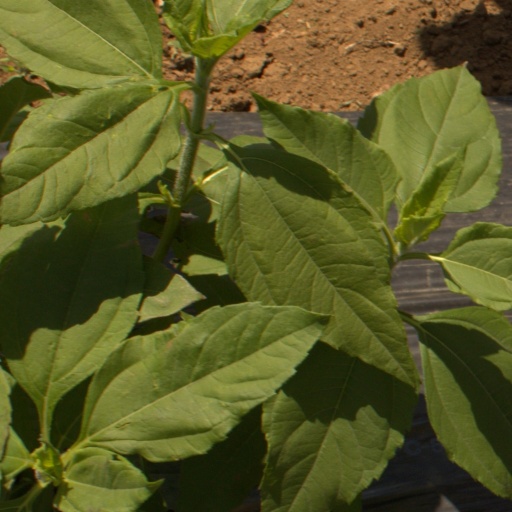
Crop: Jerusalem artichoke